South Korea

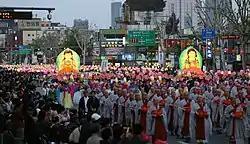
Buddha's Birthday celebration in Seoul

South Korean tourism is driven by many factors, including the prominence of Korean pop culture such as South Korean pop music and television dramas, known as the Korean Wave or "Hallyu", has gained popularity throughout the world. The Hyundai Research Institute reported that the Korean Wave has a direct influence on encouraging direct foreign investment back into the country through demand for products, and the tourism industry. Among East Asian countries, China was the most receptive, investing $1.4 billion in South Korea, with much of the investment within its service sector, a sevenfold increase from 2001. In 2019, more than 17 million foreign tourists visited South Korea.